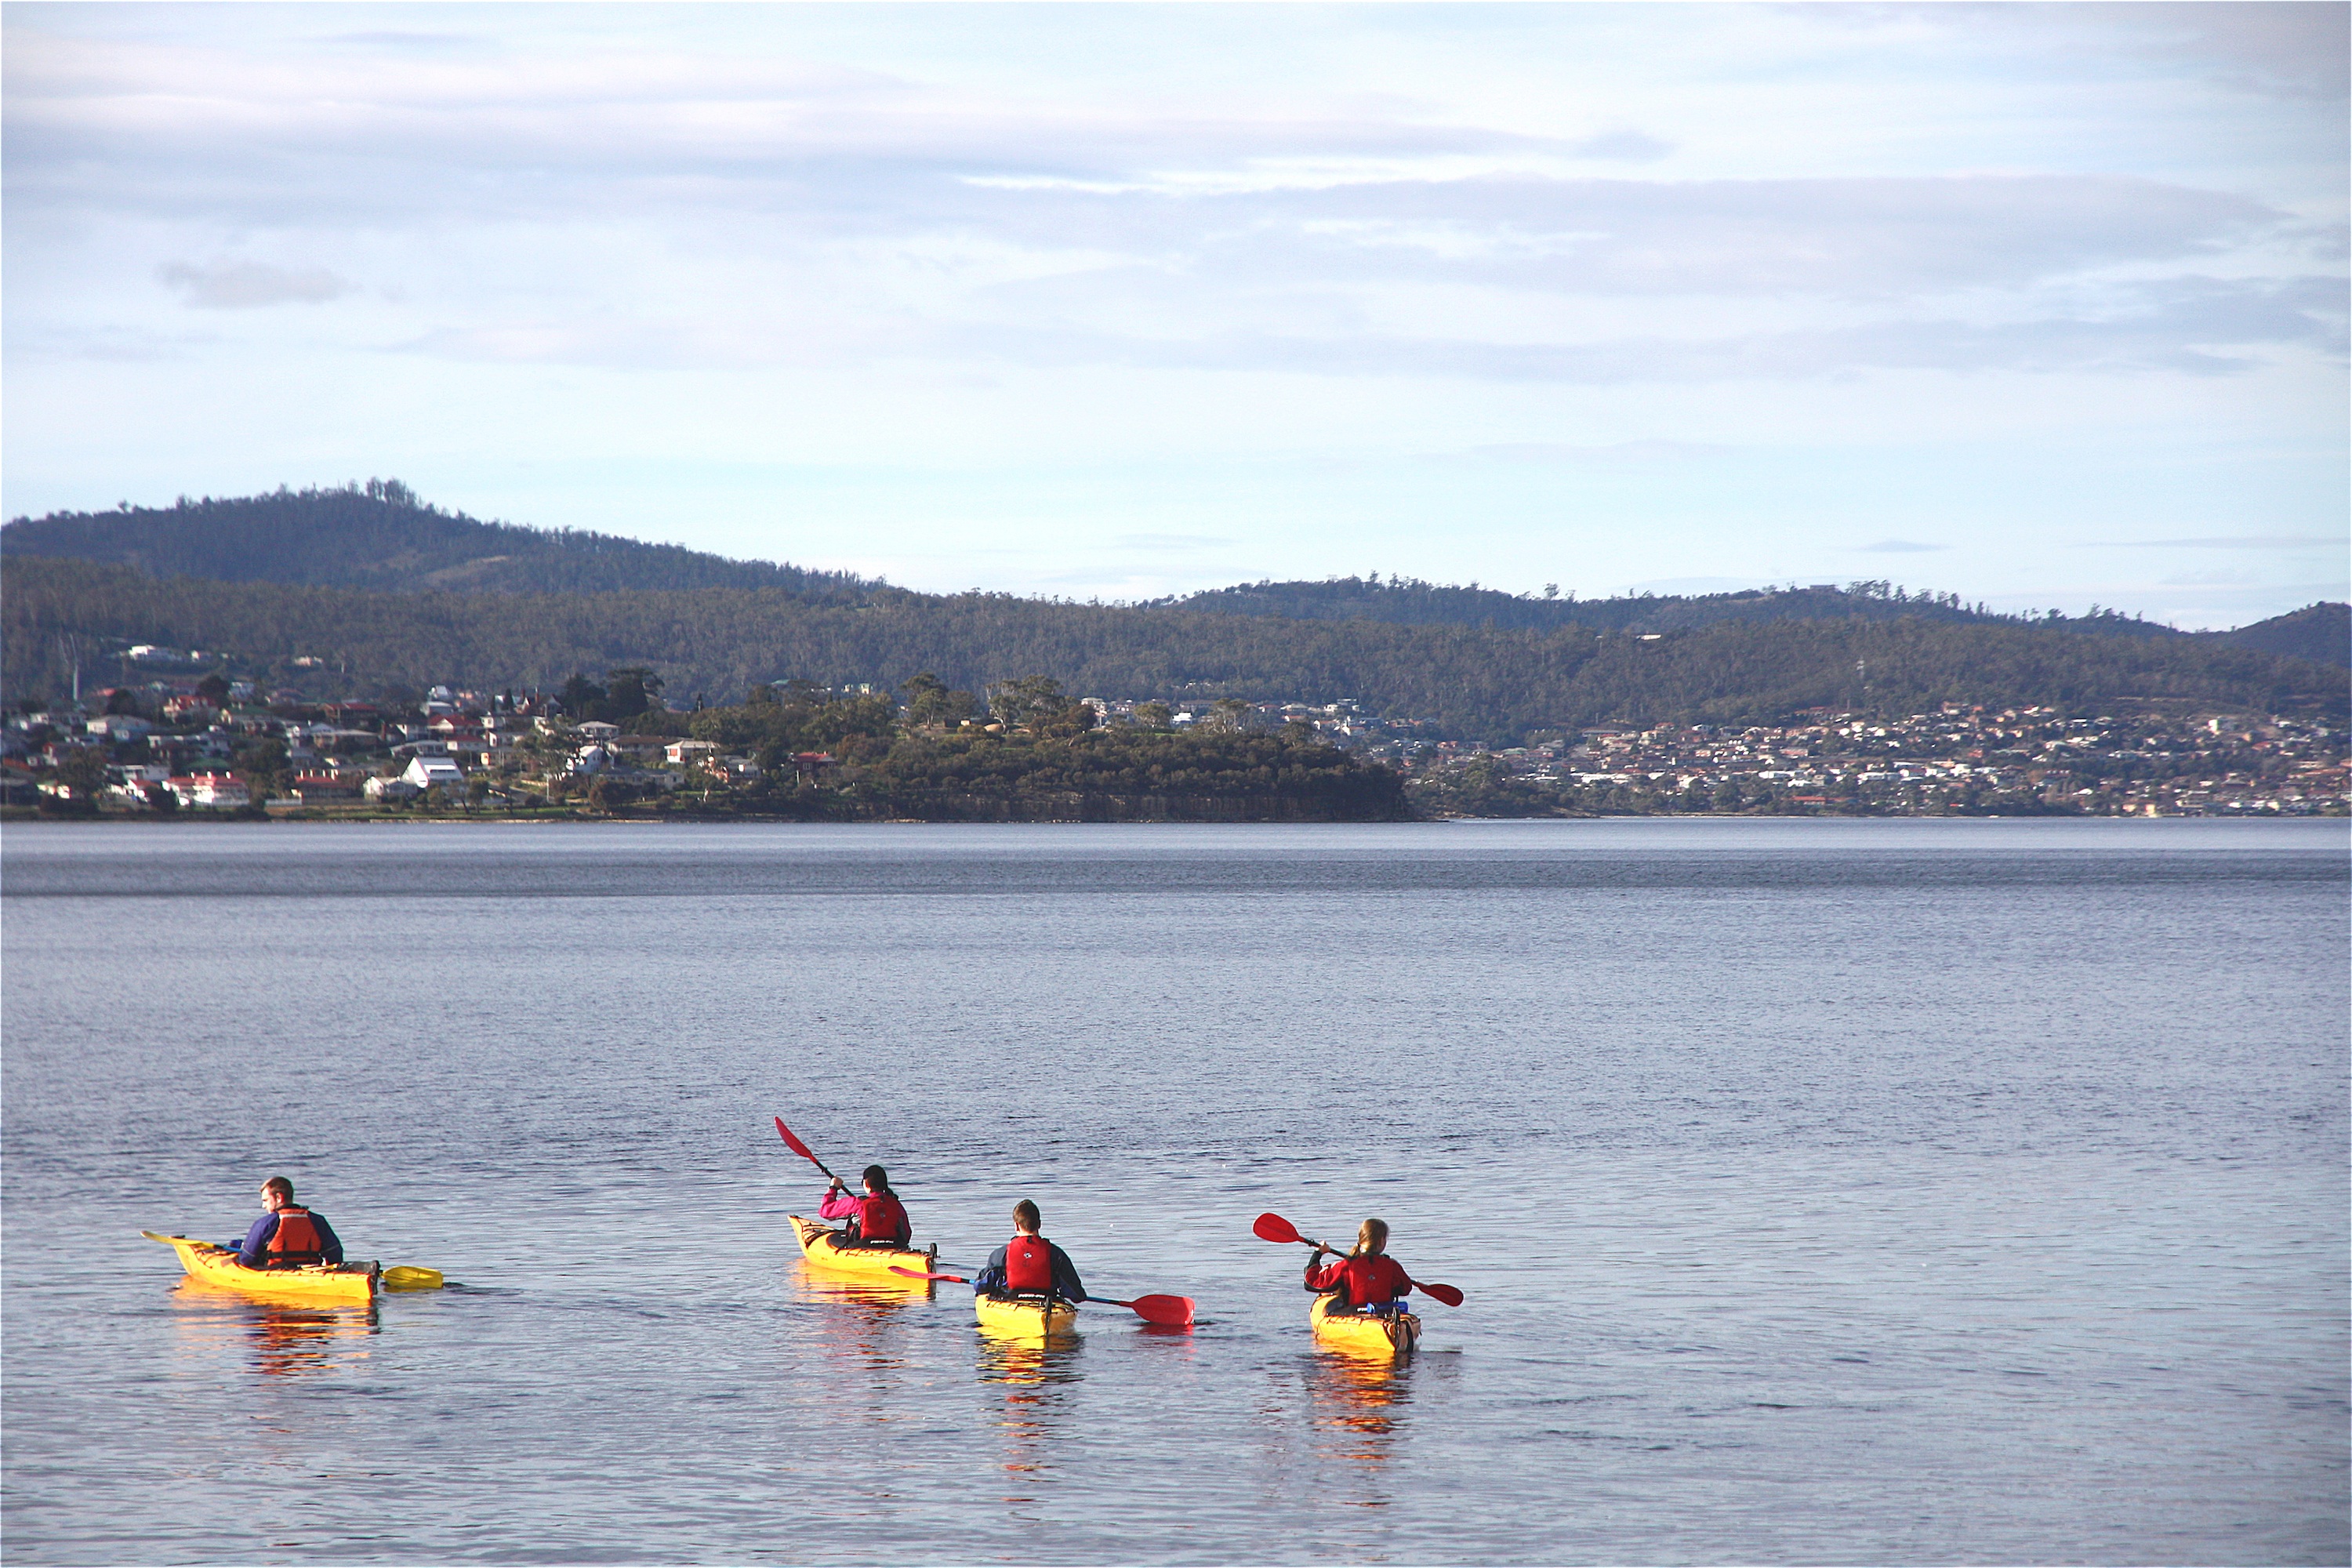
sea, boat, lake, river, paddle, vehicle, bay, kayak, sports equipment, boating, kayaking, watercraft, rowing, sea kayak, watercraft rowing